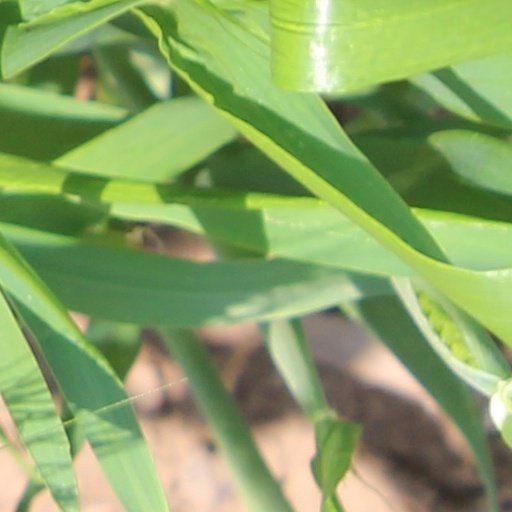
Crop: wheat